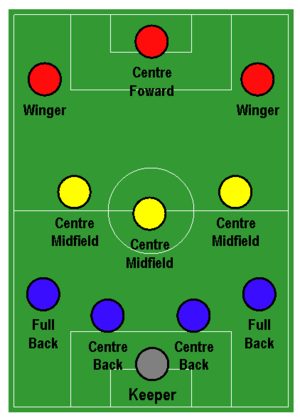
Zdeněk Zeman est un entraîneur tchèque de football, naturalisé italien en 1975.